Lola Shoneyin

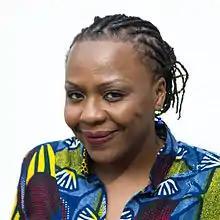
Lola Shoneyin 2015

Lola Shoneyin (born Titilola Atinuke Alexandrah Shoneyin; 26 February 1974 in Ibadan, Nigeria) is a Nigerian poet and author who launched her debut novel, "The Secret Lives of Baba Segi's Wives", in the UK in May 2010. Shoneyin has forged a reputation as an adventurous, humorous and outspoken poet (often classed in the feminist mould), having published three volumes of poetry. Her writing delves into themes related to female sexuality and the difficulties of domestic life in Africa. In April 2014 she was named on the Hay Festival's Africa39 list of 39 Sub-Saharan African writers aged under 40 with potential and talent to define trends in African literature. Lola won the PEN Award in America as well as the Ken Saro-Wiwa Award for prose in Nigeria. She was also on the list for the Orange Prize in the UK for her debut novel, "The Secret of Baba Segi's Wives", in 2010. She lives in Lagos, Nigeria, where she runs the annual Aké Arts and Book Festival. In 2017, she was named African Literary Person of the Year by "Brittle Paper".